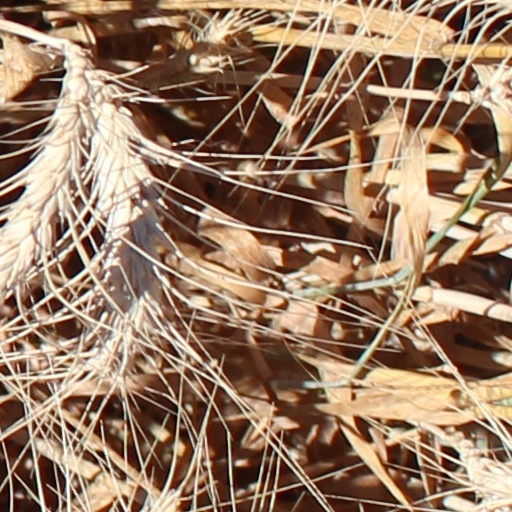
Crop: wheat